Tupolev Tu-204

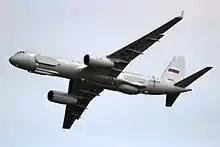
Tu-214R in flight from Borisoglebskoye airfield (2014)

The Tu-206 is a company-funded concept aircraft that, if built, would be used as a testbed for alternative fuels, specifically liquefied natural gas.